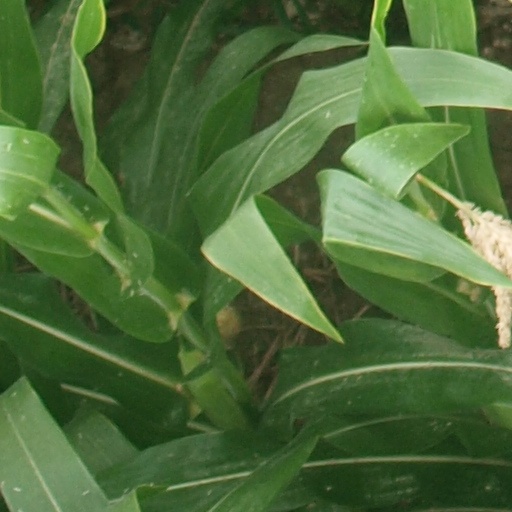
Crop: maize; corn